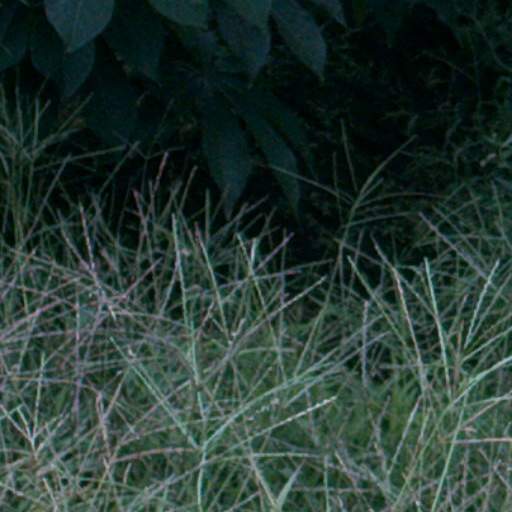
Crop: cassava